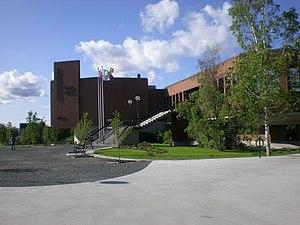
Yellowknife est la capitale ainsi que la plus grande ville des Territoires du Nord-Ouest, au Canada. Située, à l'embouchure de la rivière Yellowknife, sur les rives de la côte nord du Grand Lac des Esclaves, elle se trouve à 512 kilomètres au sud du cercle Arctique. Son nom vient des couteaux de cuivre utilisés par les « Couteaux-jaunes », une population amérindienne résidant dans la région où se situe la ville. Yellowknife est une ville ethniquement diversifiée. Les onze langues officielles du territoire y sont parlées dans une certaine proportion, en plus des langues des populations immigrantes. Le nom en langue flanc-de-chien de la ville signifie « endroit où se trouve l'argent ».